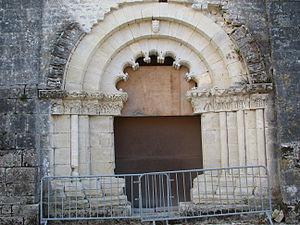
Portail nord mis à jour en 2008-2009
Aujac est une commune du Sud-Ouest de la France située dans le département de la Charente-Maritime.
Les églises de la Charente-Maritime présentent une grande diversité, d'une commune à une autre, et se distinguent par des styles et des périodes de construction différentes. De nombreux édifices témoignent cependant de l'épanouissement, aux XIᵉ et XIIᵉ siècles d'une forme d'art roman spécifique, appelée art roman saintongeais, caractérisée par une simplicité des formes et un décor sculpté, souvent très riche.
L'église Saint-Martin est une église catholique située à Aujac, en France.